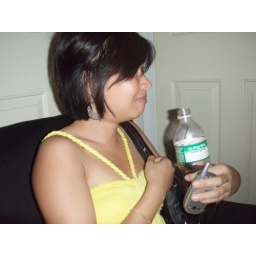
Is that wine in a water bottle